Nadezhda Udaltsova

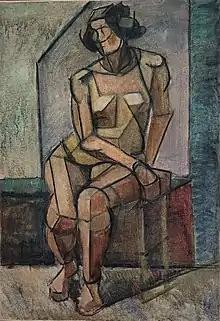
Female nude (1912/1913)

Udaltsova's professional debut was as a participant in a Jack of Diamonds exhibition in Moscow in the winter of 1914. But it was in 1915 that she really made her name as a Cubist artist, participating in three major exhibitions in that single year, including "Tramway V" (February), "Exhibition of Leftist Tendencies" (April), and "The Last Futurist Exhibition: 0.10" (December). Her paintings were subsequently collected and exhibited in the 1920s by the Tretiakov Gallery, the Russian Museum, and other venues as examples of Cubo-Futurism.